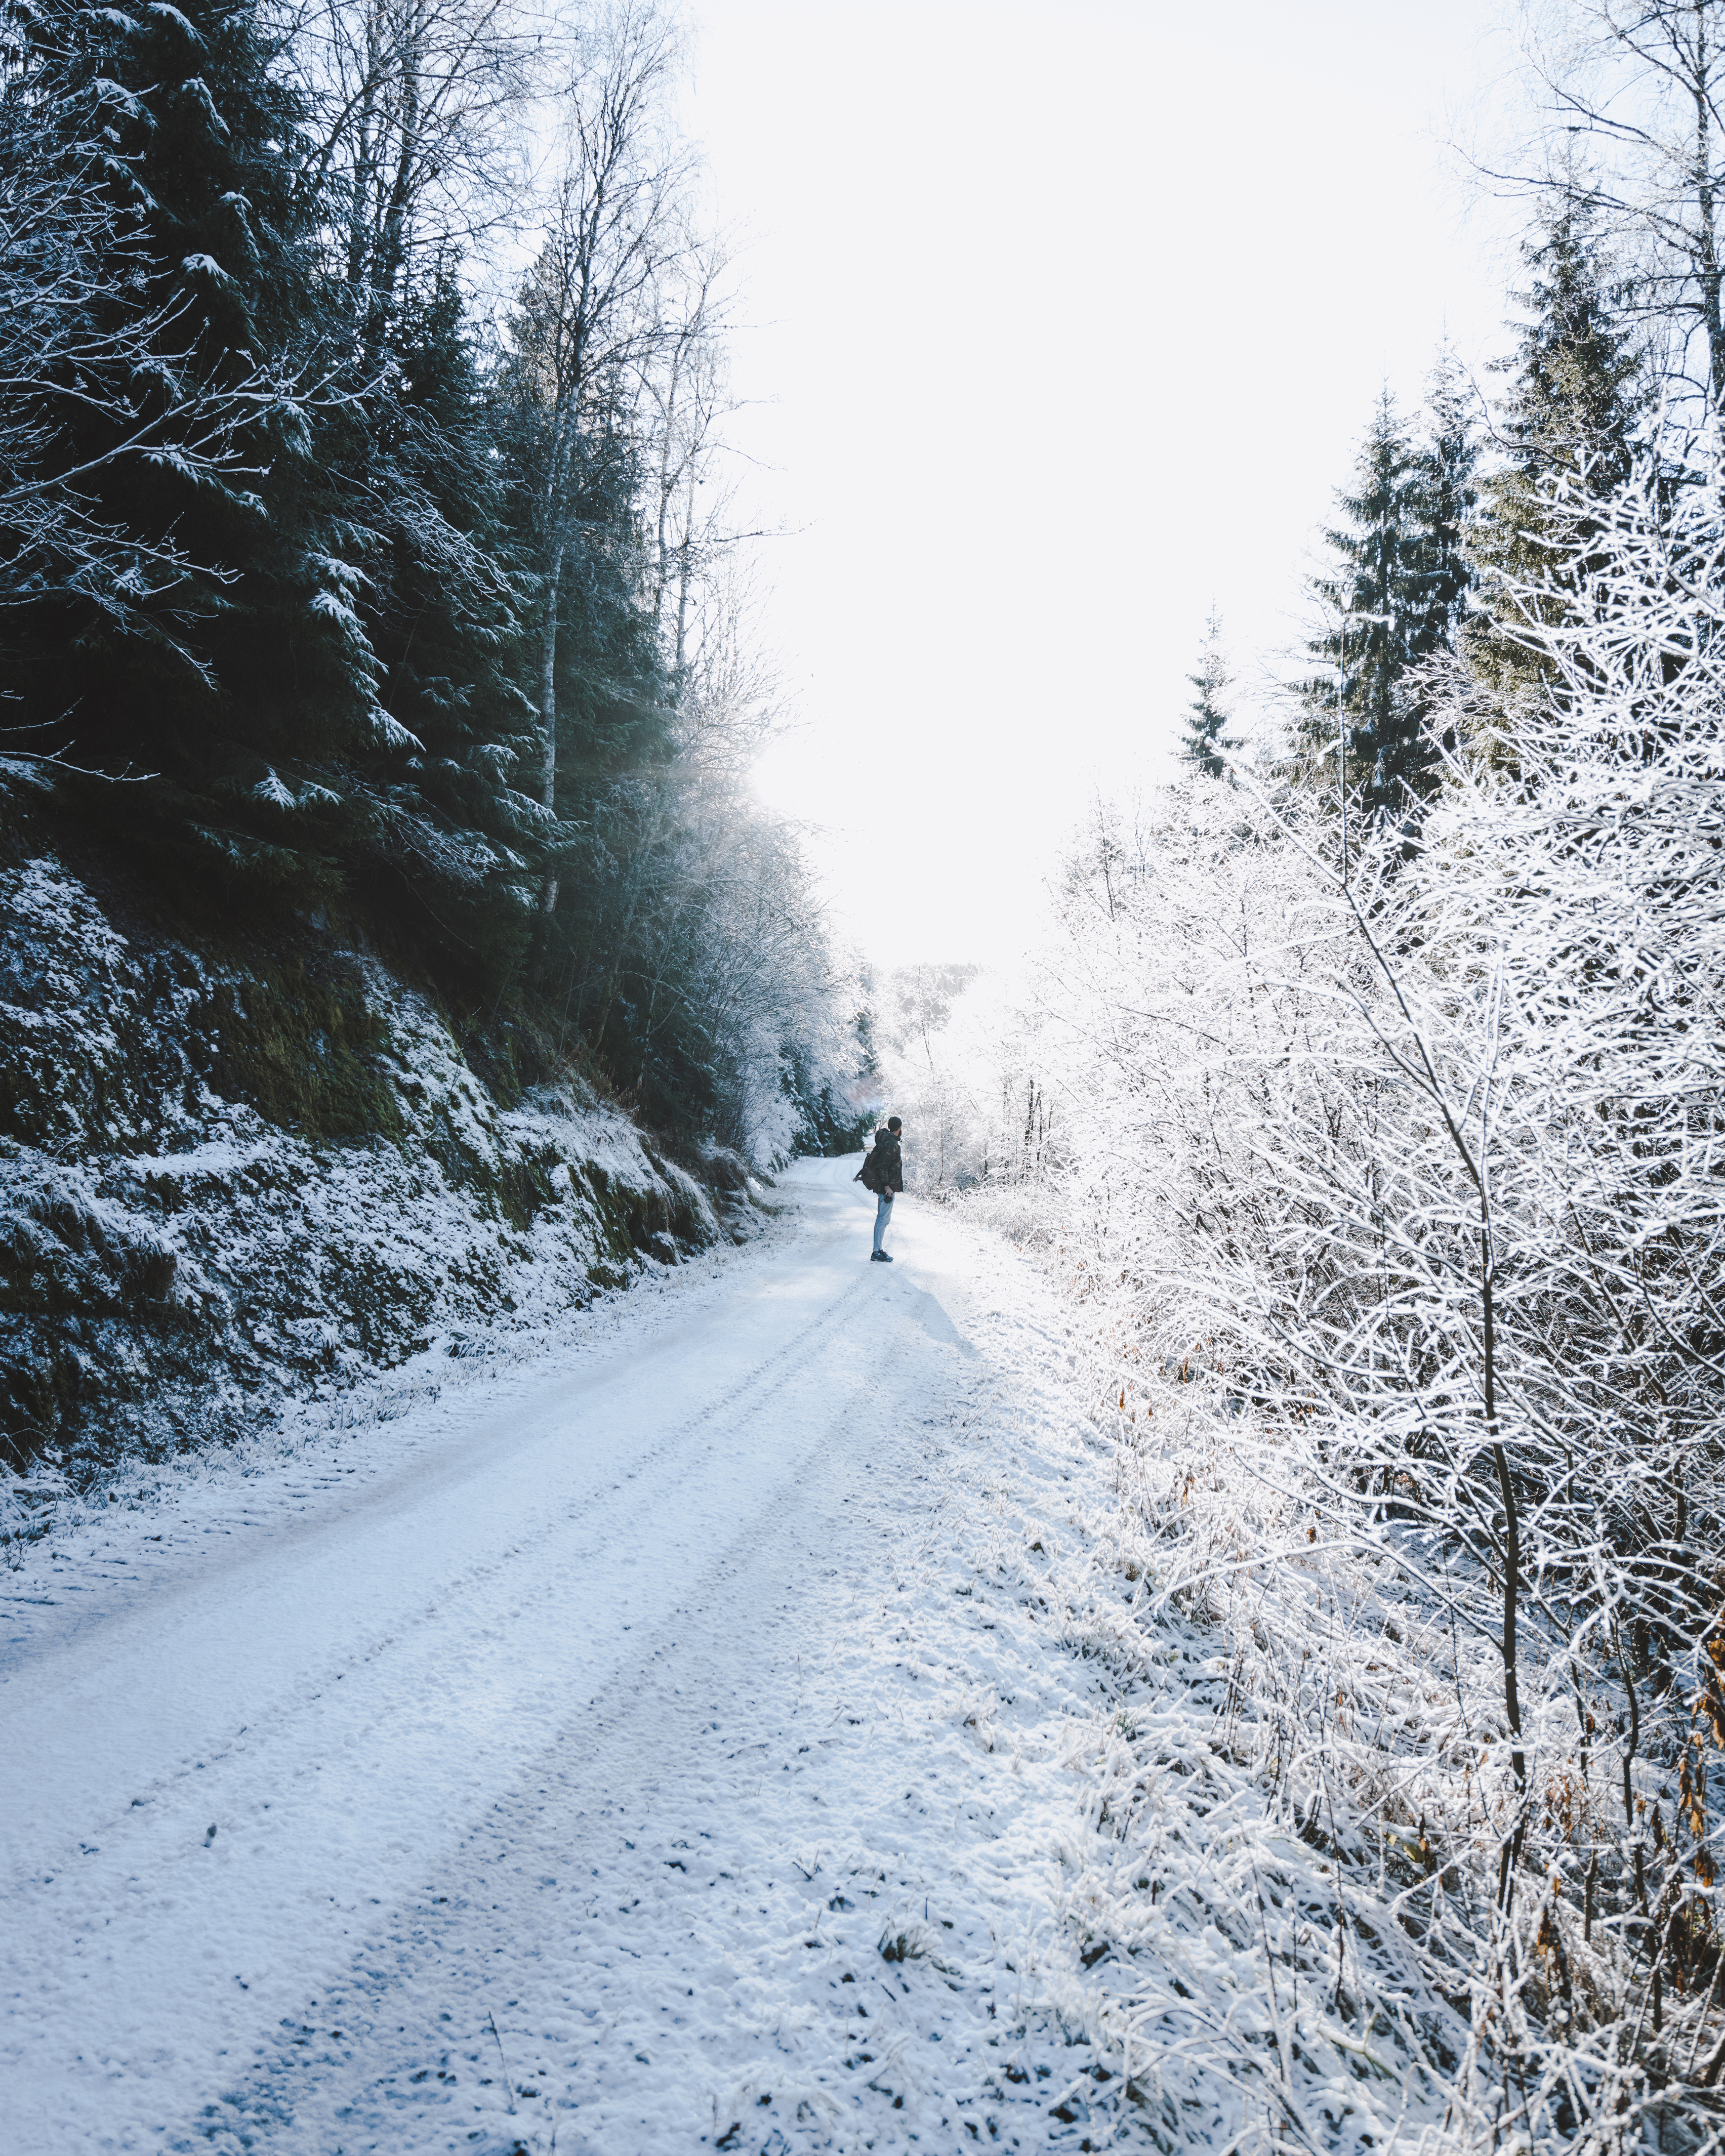
snow, winter, tree, freezing, frost, atmospheric phenomenon, sky, road, geological phenomenon, ice, forest, branch, woody plant, thoroughfare, infrastructure, winter storm, plant, blizzard, sunlight, trail, lane, landscape, mountain, woodland